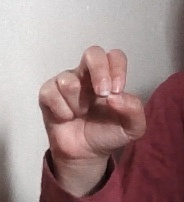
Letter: gaaf